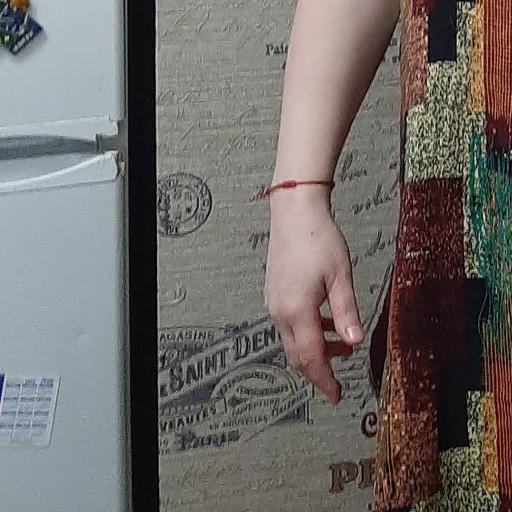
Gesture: no_gesture